Scene (subculture)

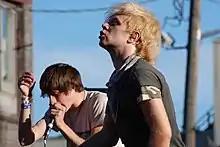
The Blood Brothers were influential on the development of scene fashion.

Scene originated from the emo subculture in the early-2000s across the United States. The name began being used around 2002, through the term "scene queen", a derogatory term describing attractive, popular women perceived by older hardcore musicians as only being involved in hardcore for the subculture.